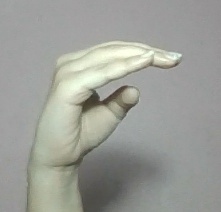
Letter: jeem